Alexander Lundh

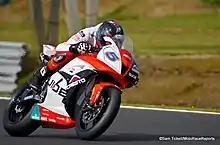
Lundh in 2011

Alexander Lundh (born 30 October 1986) is a Swedish motorcycle racer.